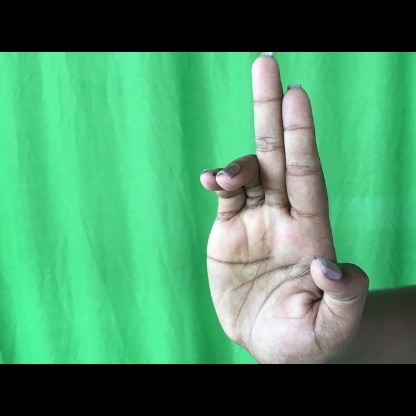
Mudra: Ardhapathaka